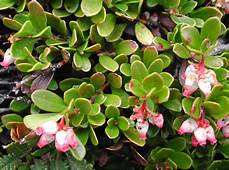
Label: others